Air Cadet Gliding Program

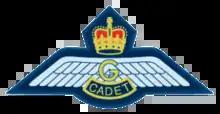
Insignia awarded to graduates of the Air Cadet Gliding Program

The Air Cadet Gliding Program is a youth gliding program operated by the Canadian Forces (CF) and the Air Cadet League of Canada for the benefit of the Royal Canadian Air Cadets.